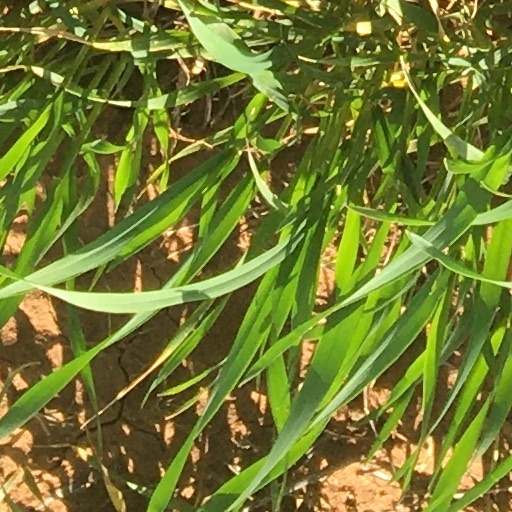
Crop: wheat